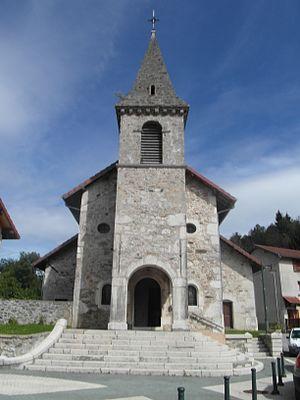
Eglise de Montaud
Montaud est une commune française située géographiquement dans le massif du Vercors, administrativement dans le département de l'Isère et en région Auvergne-Rhône-Alpes.